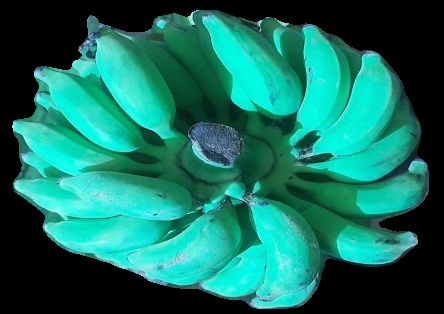
Variety: elakki-bale
Grade: grade3